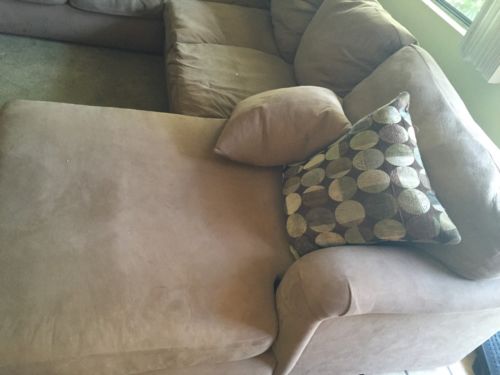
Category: sofa